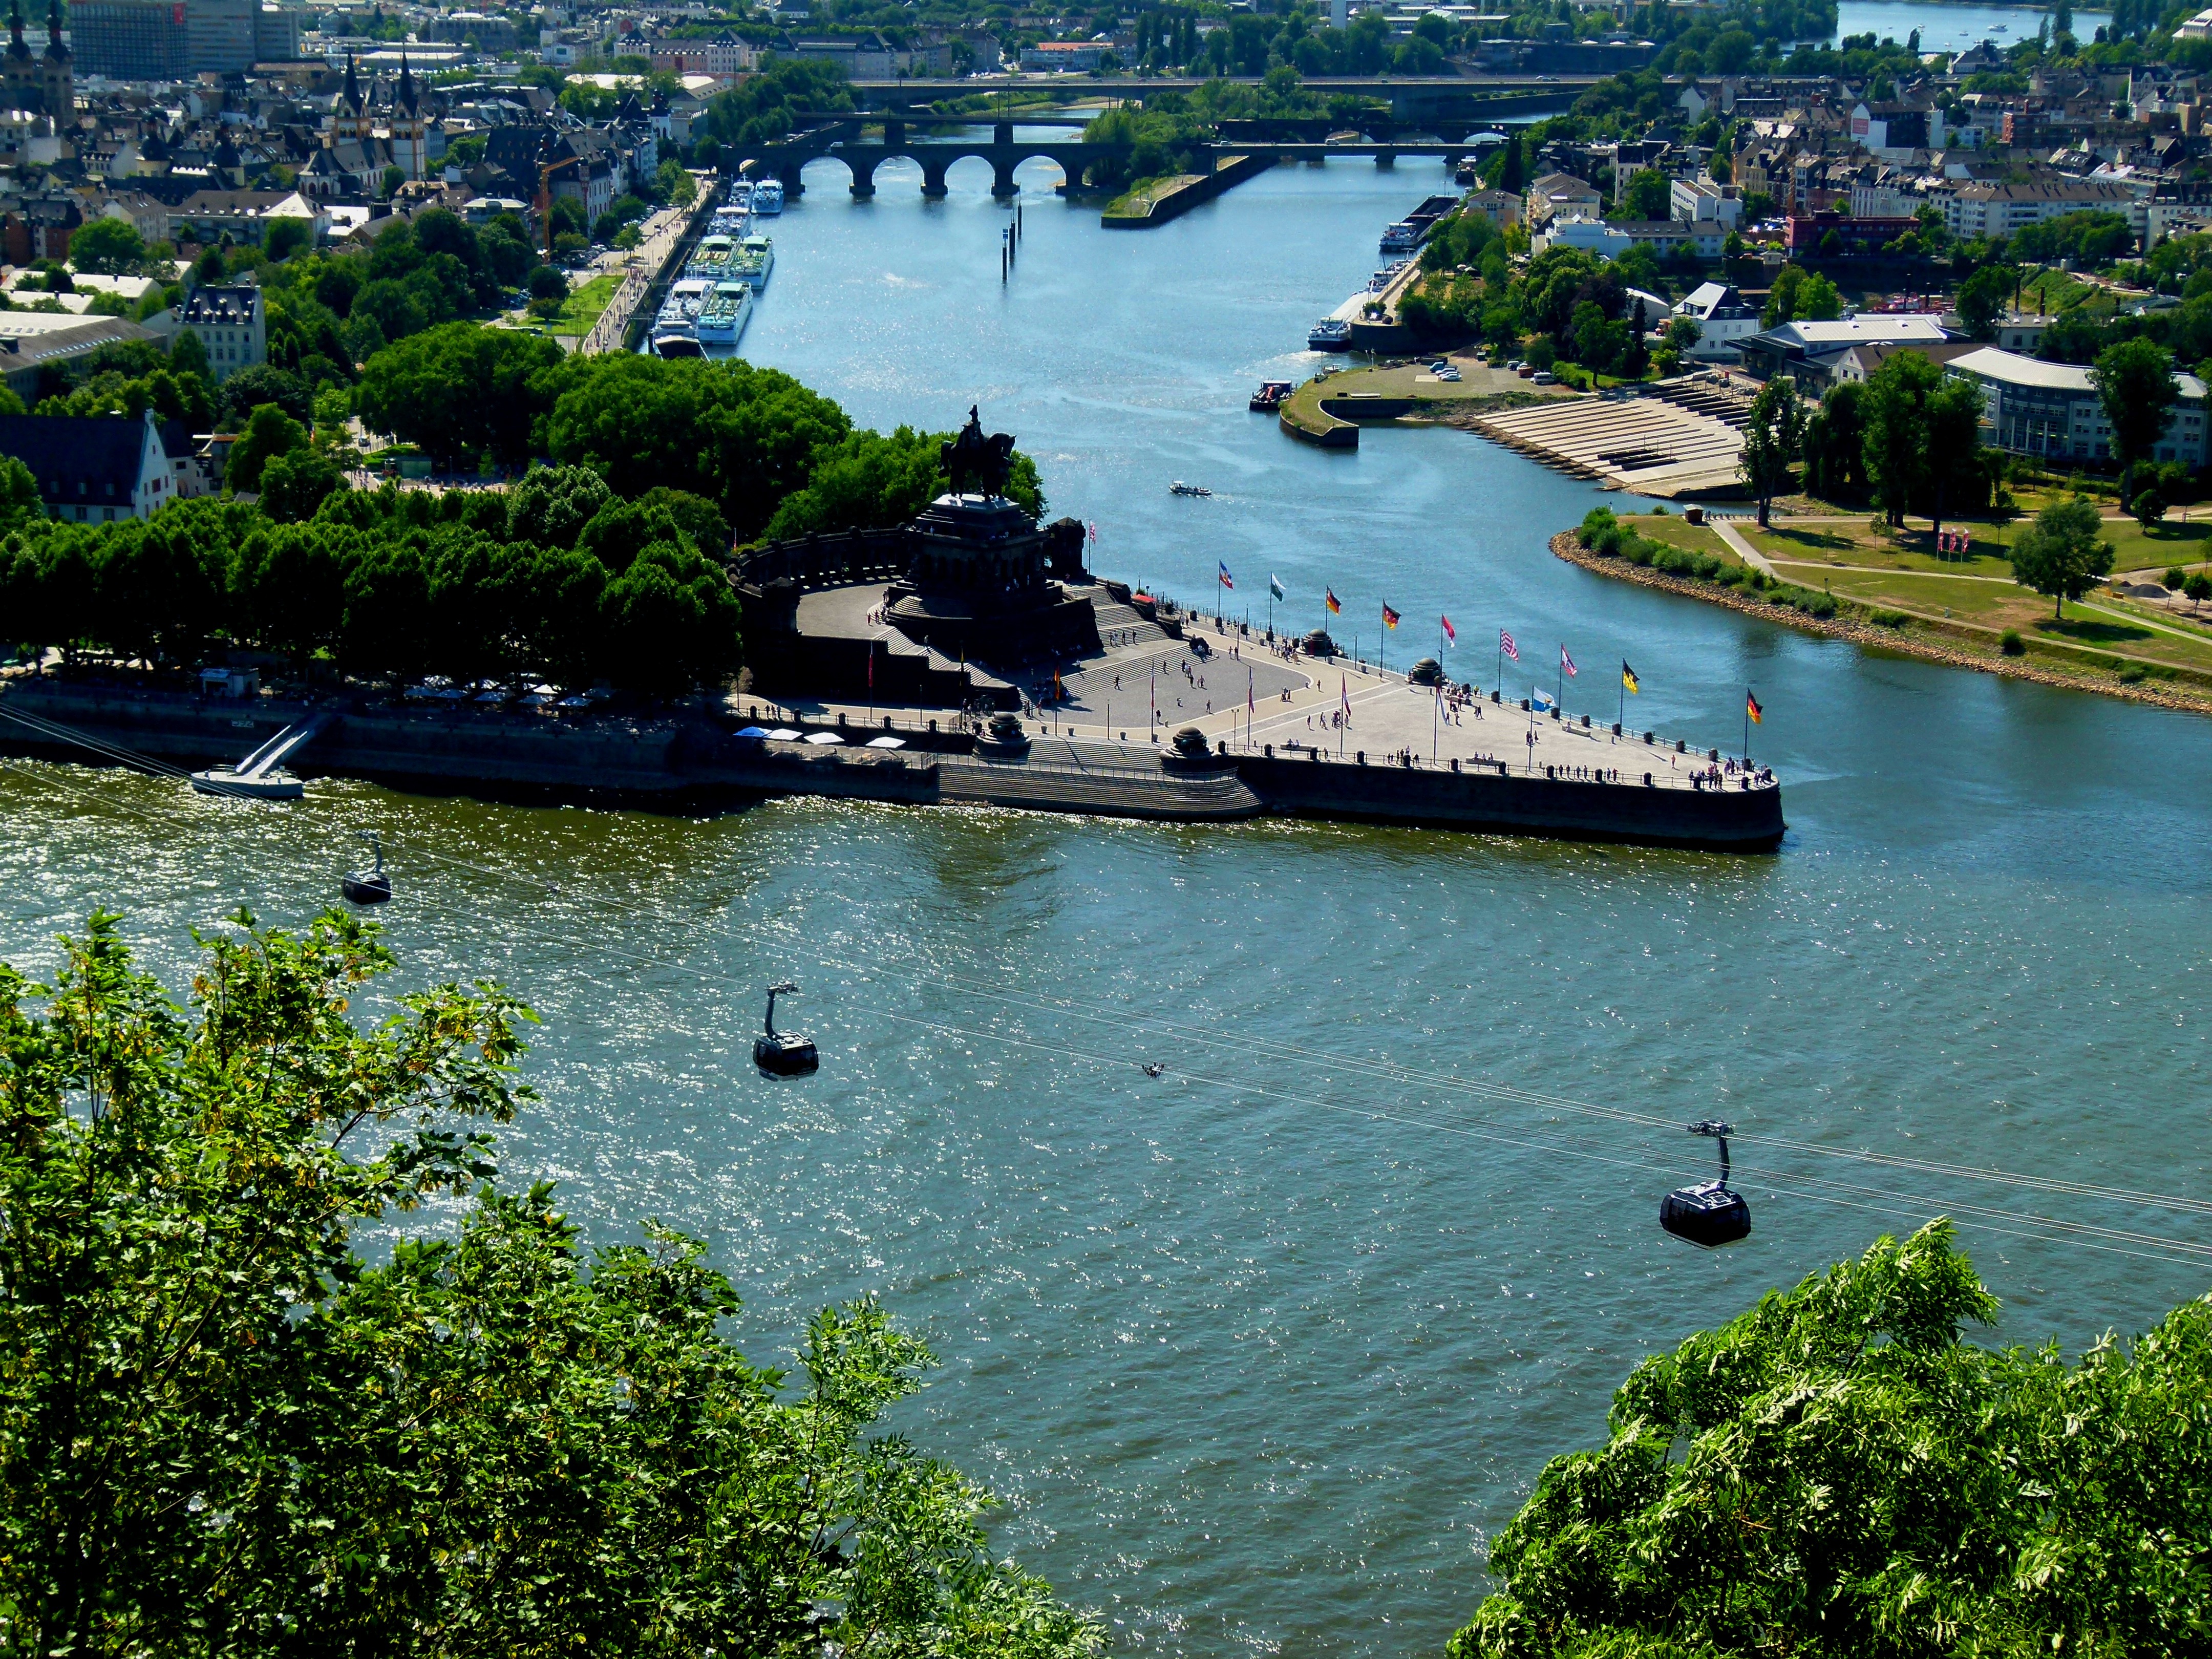
sea, coast, water, nature, lake, river, vacation, cove, bay, reservoir, tourism, waterway, body of water, boating, outlook, germany, shipping, mood, rhine, koblenz, fluent, landform, aerial photography